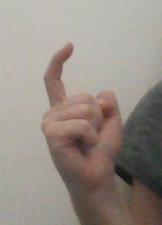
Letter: ra